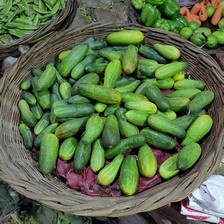
Label: cucumber